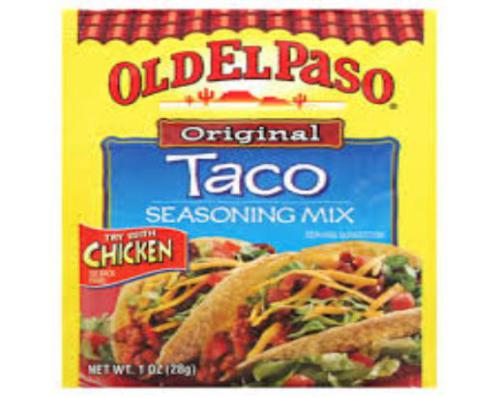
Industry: Food